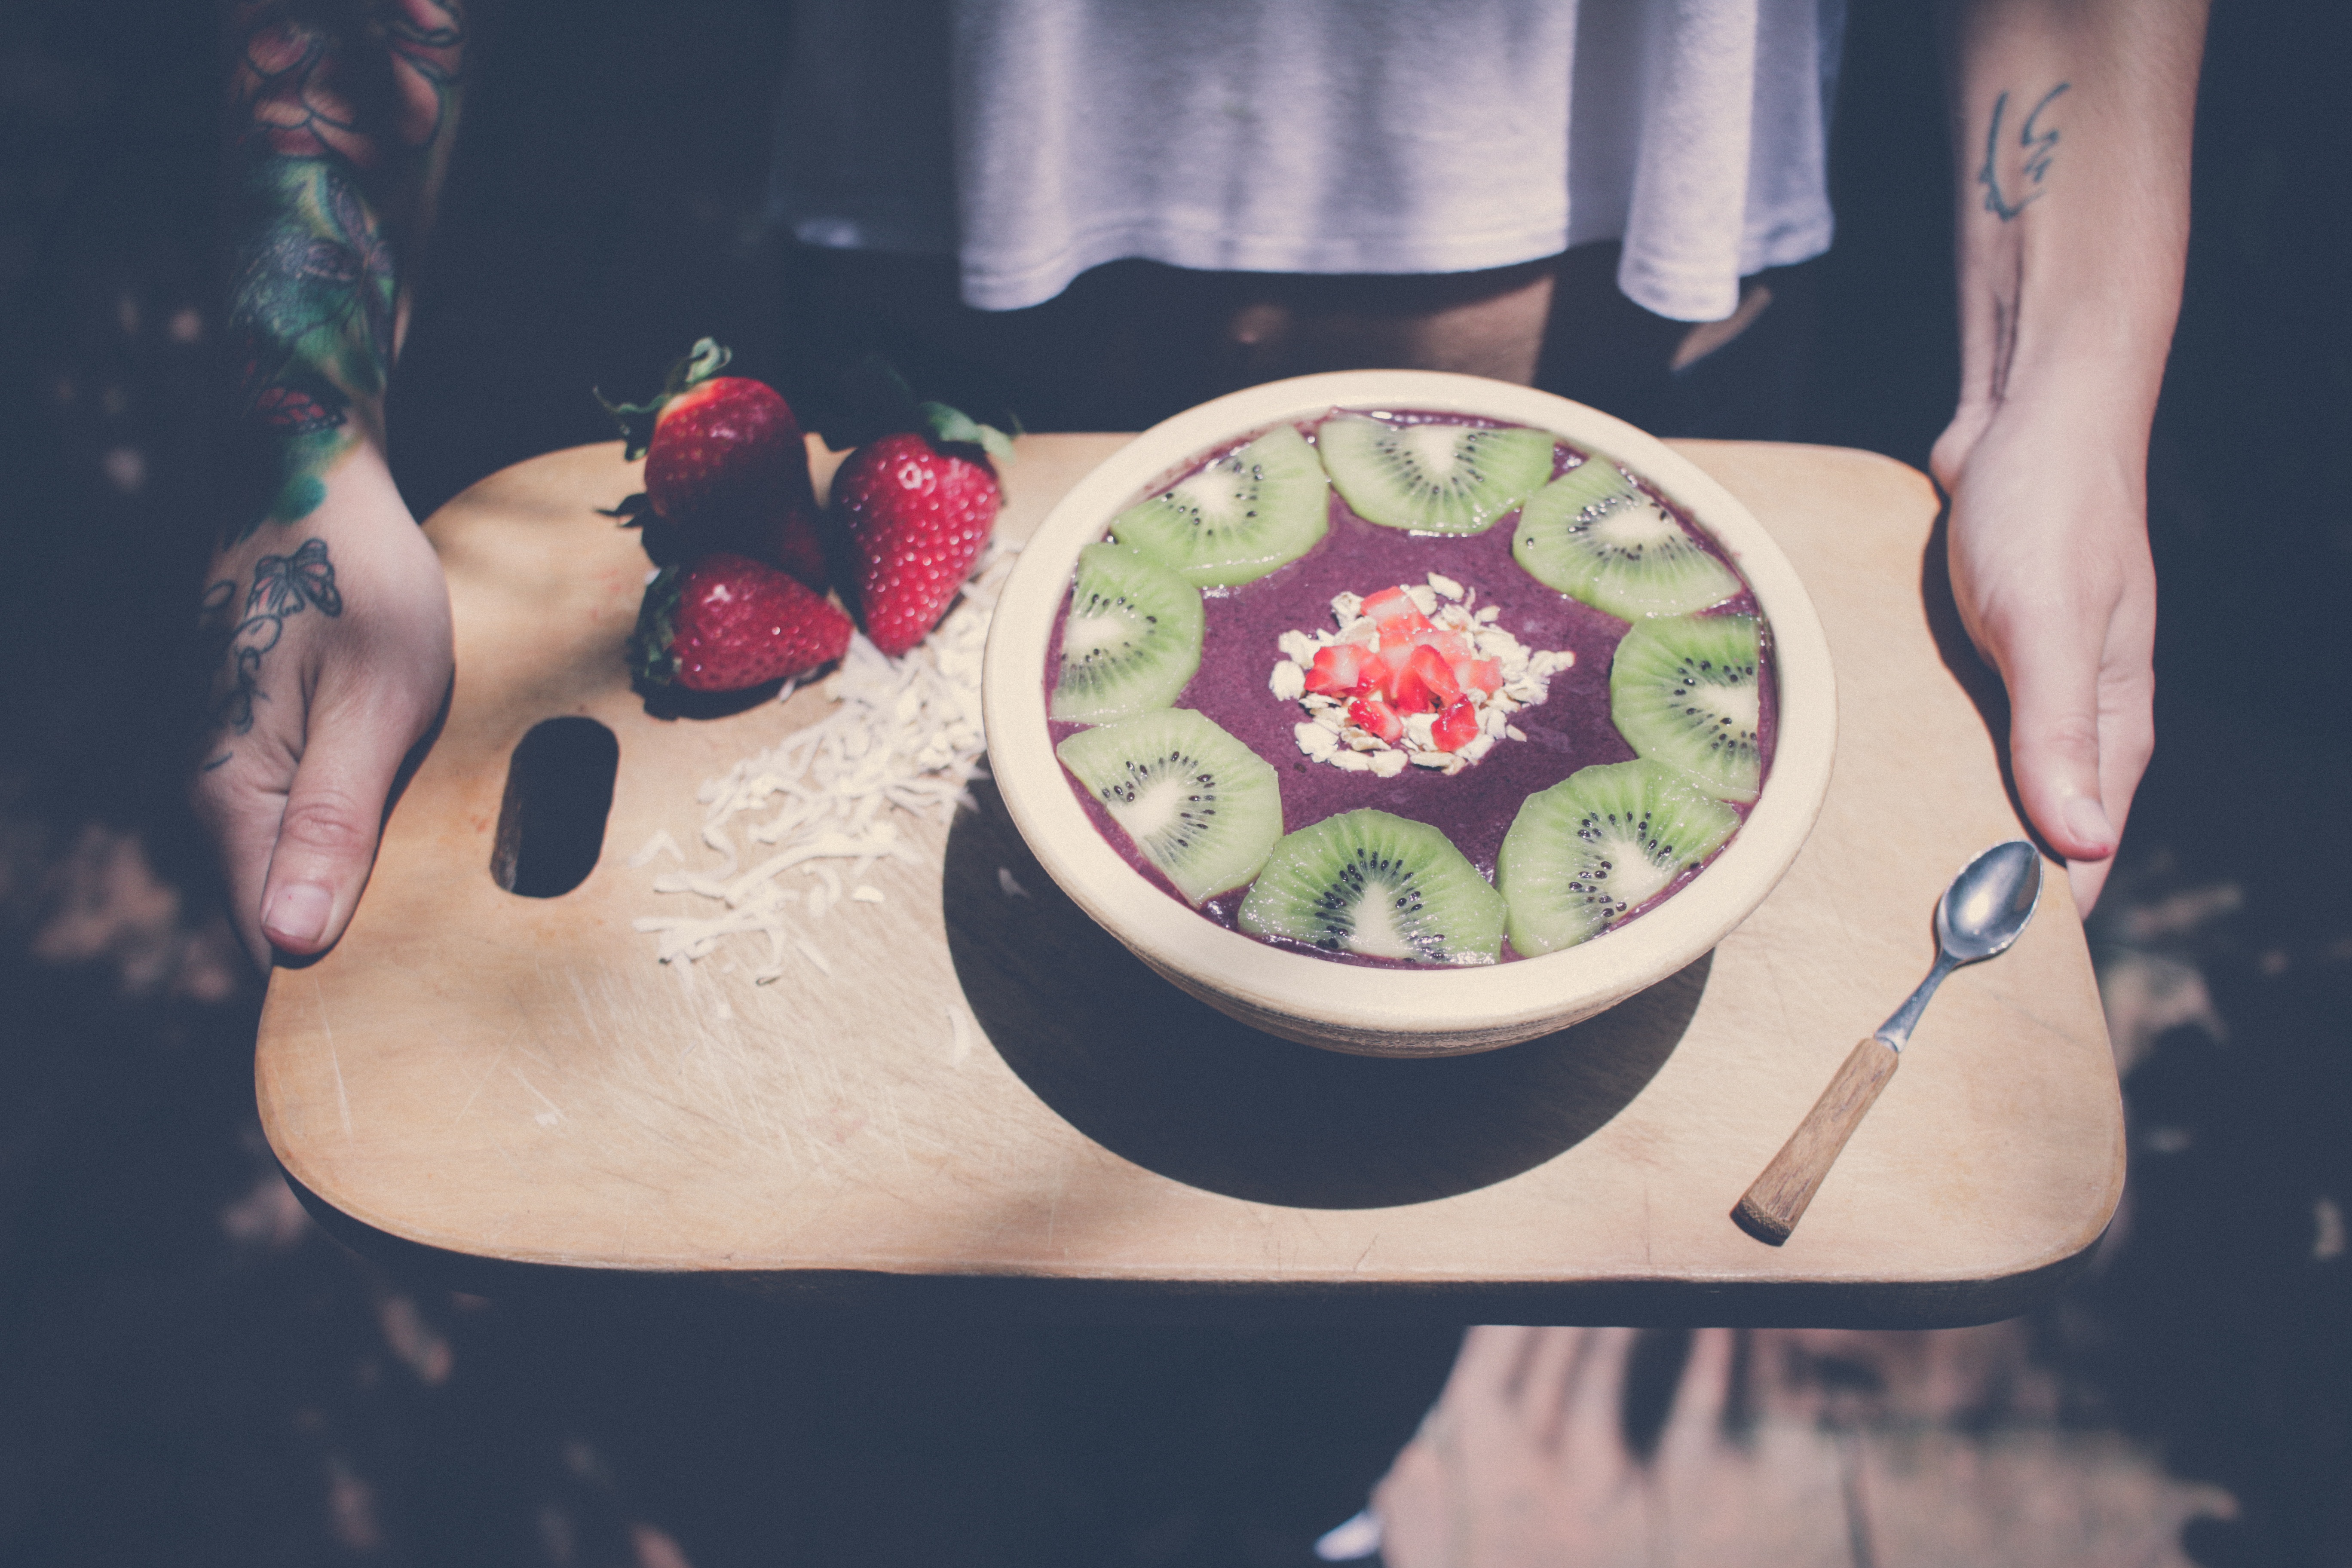
hand, fruit, flower, food, green, red, color, healthy, holding, organ, shape